Benguet

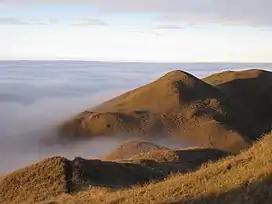
Mount Pulag sea of clouds

Roman Catholicism is the predominant religion with 59% adherence, Other groups such as Members Church of God International (MCG), Protestants, especially Anglicans, Methodists, Baptists, and Evangelicals, form about 33% of the population, while the Iglesia ni Cristo forms about 7%. There is also small community of Muslims (0.472% of the province population).